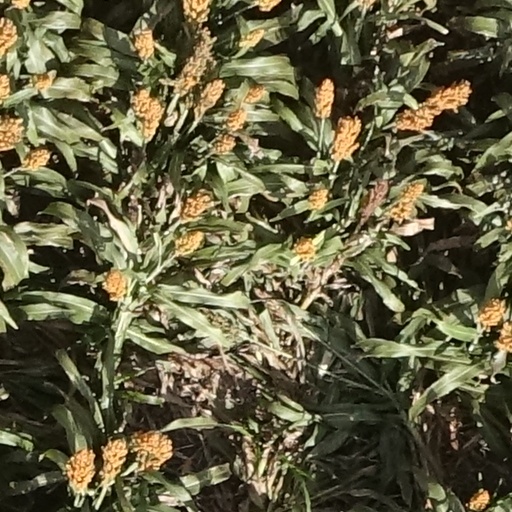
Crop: sorghum